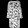
Label: Dress